Philip Rivers

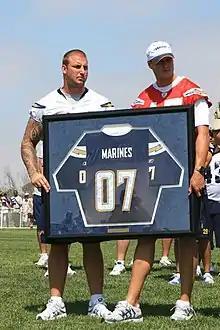
Rivers (right) in 2007

On August 26, 2021, Rivers won his first game as a high school football head coach, leading the St. Michael Catholic Cardinals to a 49–0 victory. Rivers was inspired to coach by his father, who was his high school football coach. His oldest son, Gunner, is St. Michael's starting quarterback in the 2023 season.